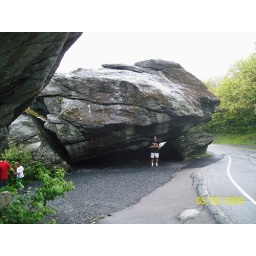
Though it was overcast, cloudy, rainy and standing in the clouds we still enjoyed it and had fun.